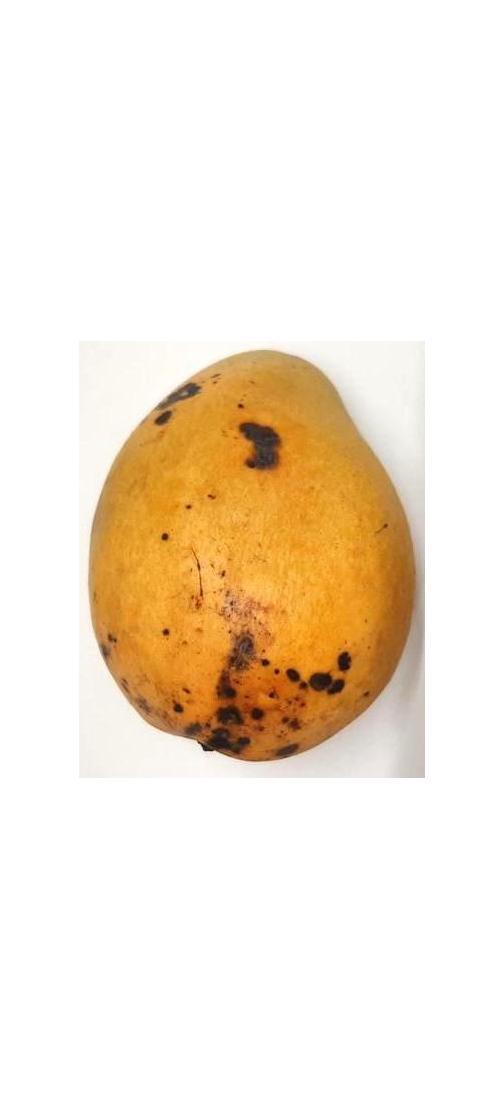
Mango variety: Bari-11